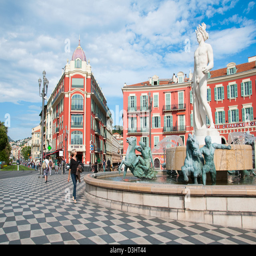
the fountain of the sun , square , city